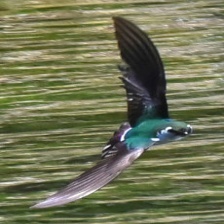
Species: VIOLET GREEN SWALLOW
Scientific name: TACHYCINETA THALASSINA